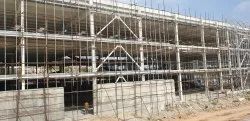
Label: Prefabricated_Container_House